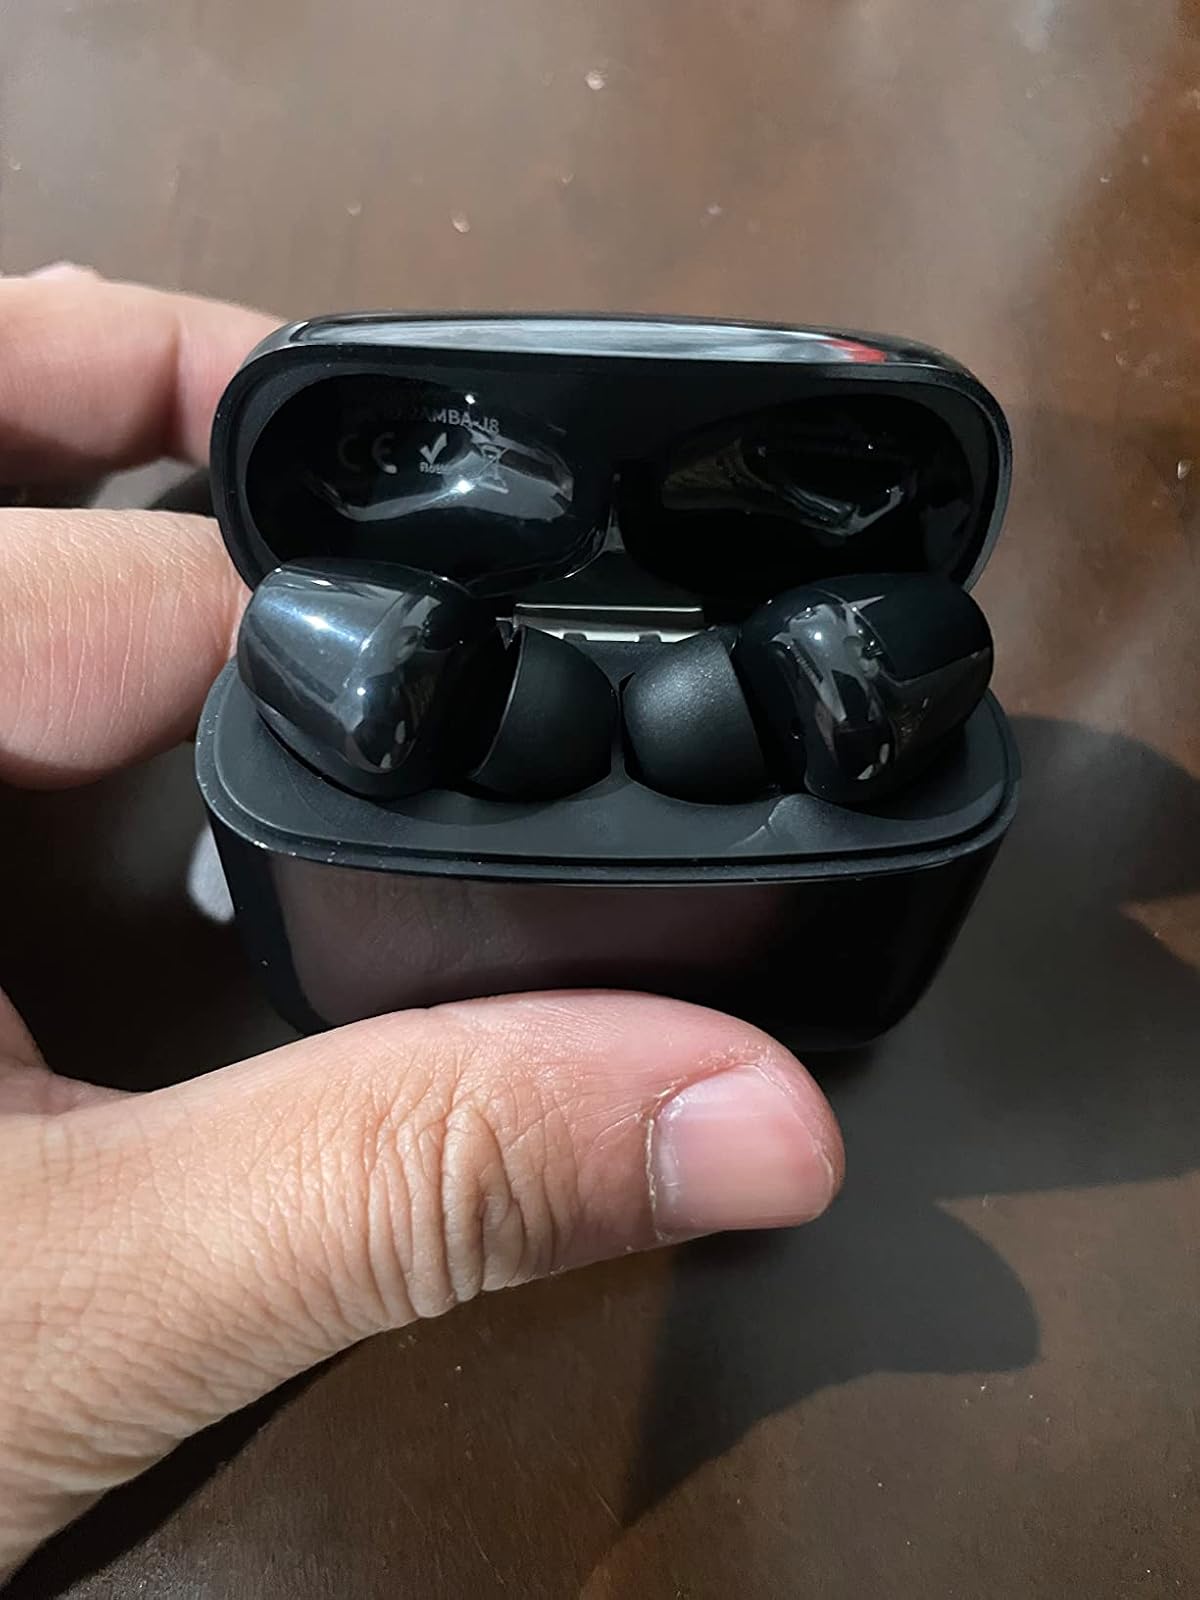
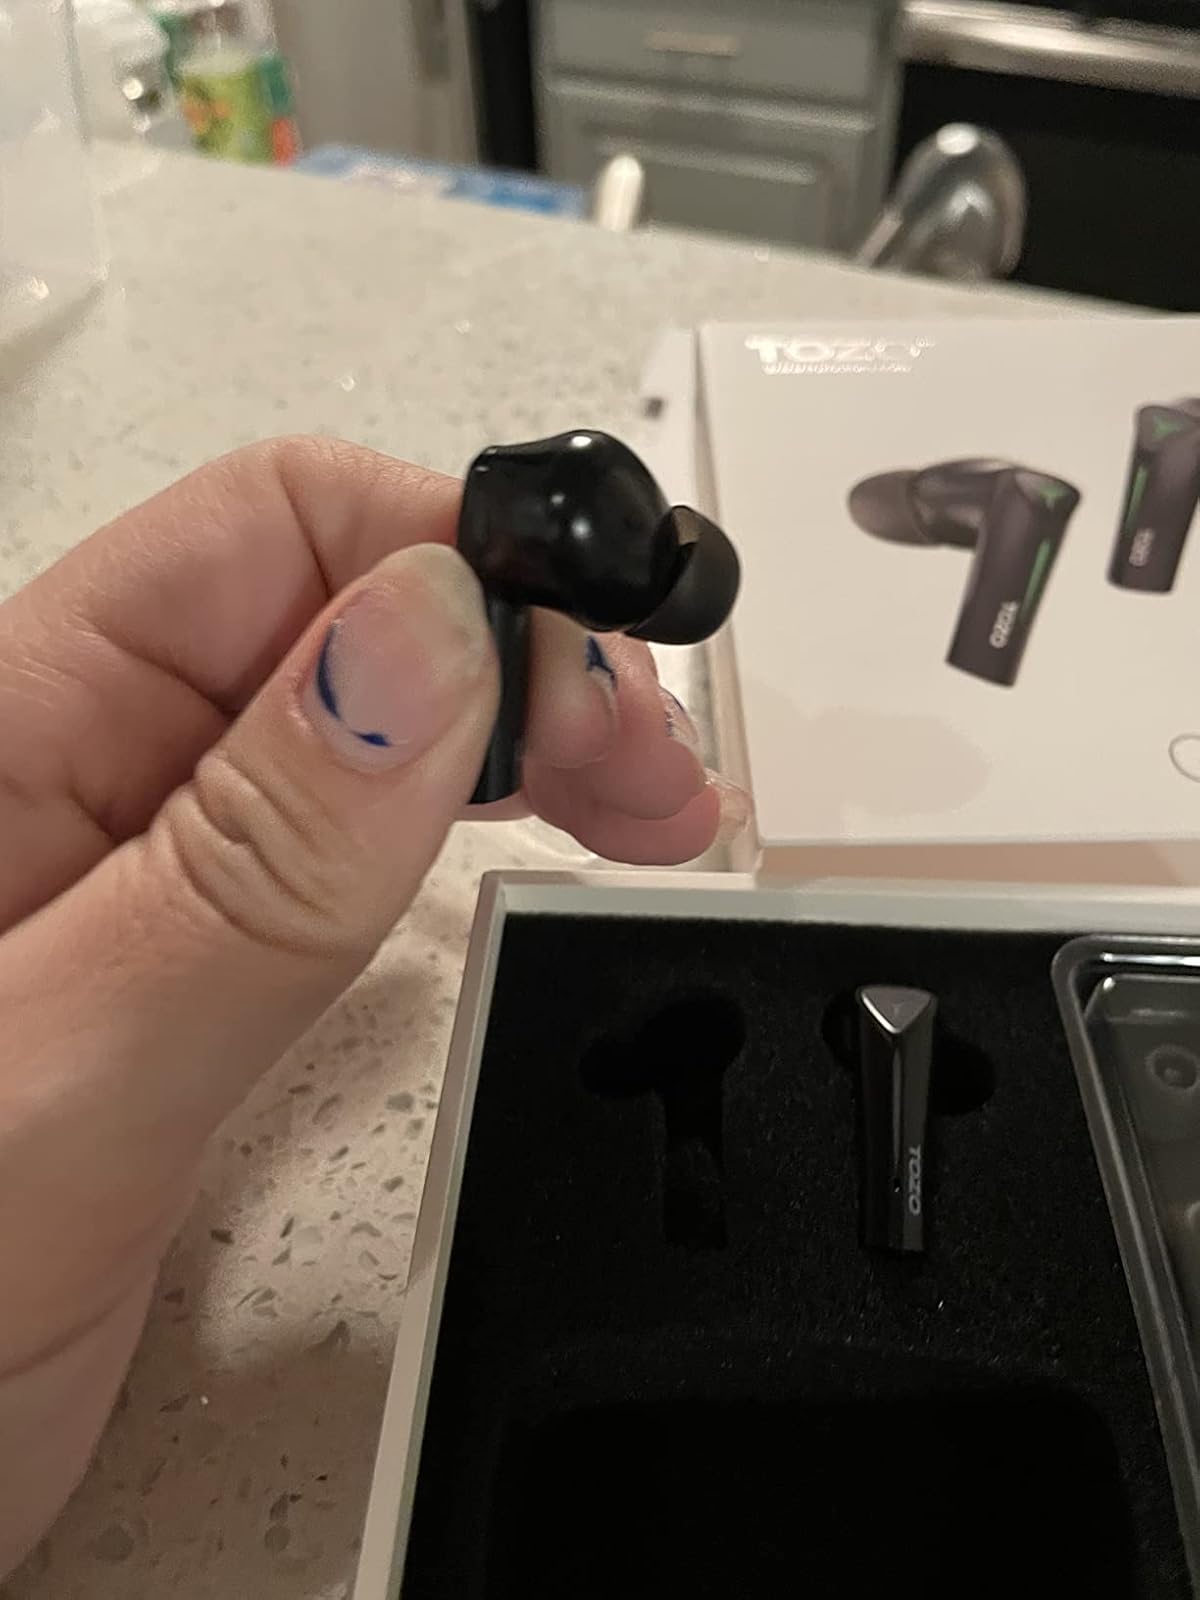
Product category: earbuds
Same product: no